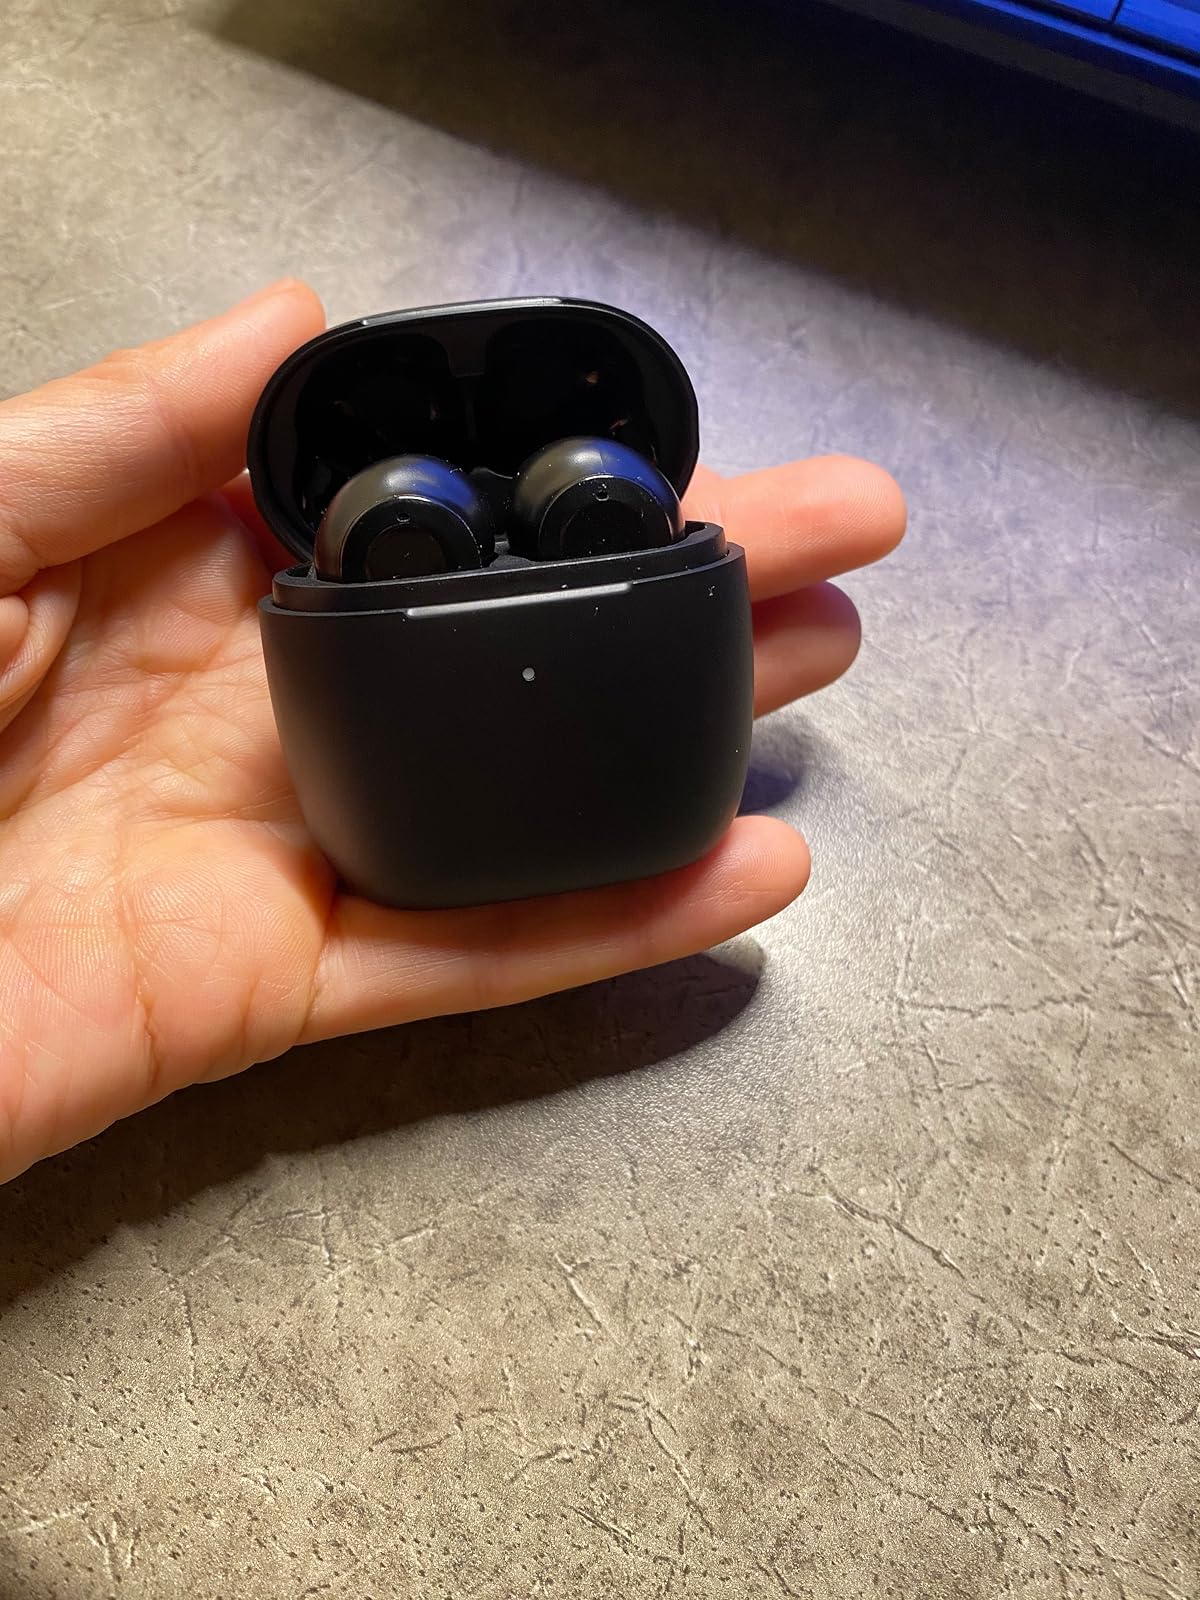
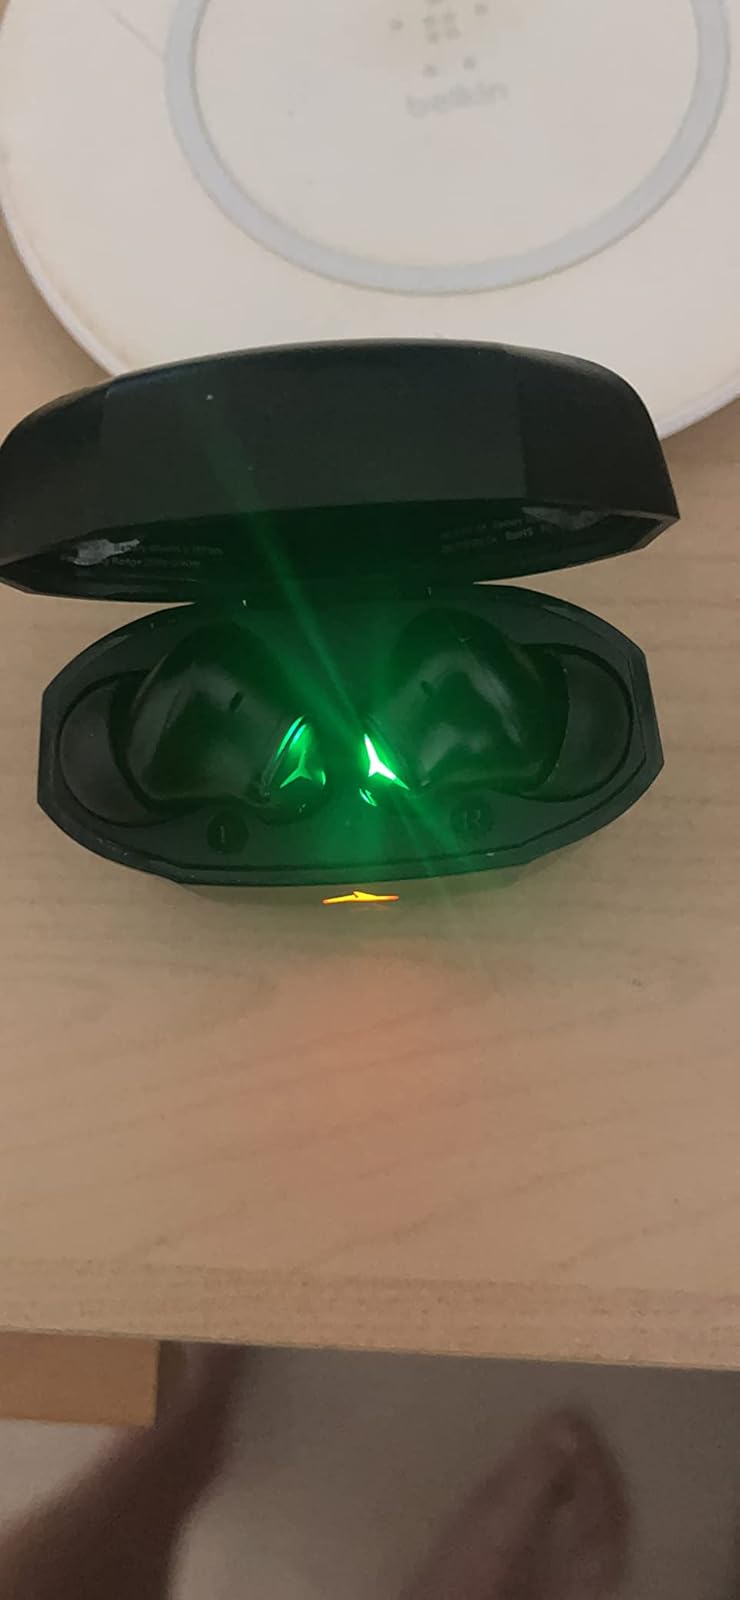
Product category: earbuds
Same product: no